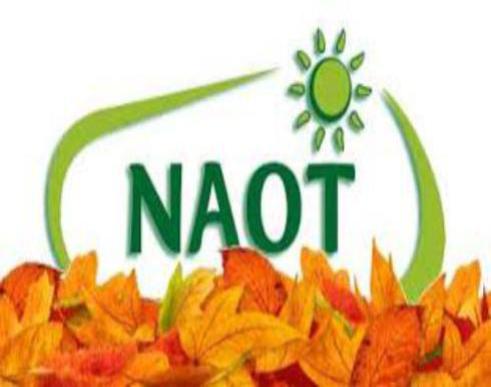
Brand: naot
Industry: Clothes